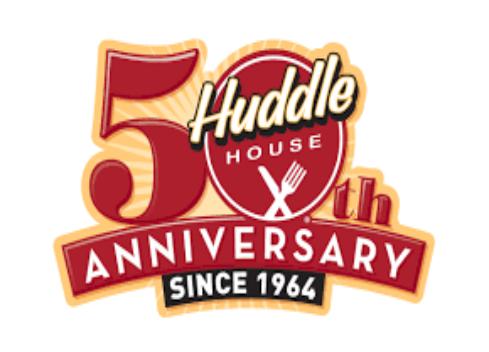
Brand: Huddle House
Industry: Food